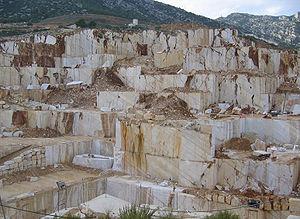
Carrière de calcaire chez Orosei (Sardaigne, Italie) Русский: каменоломня известняка у месту Оросей (Сардиния, Италия)